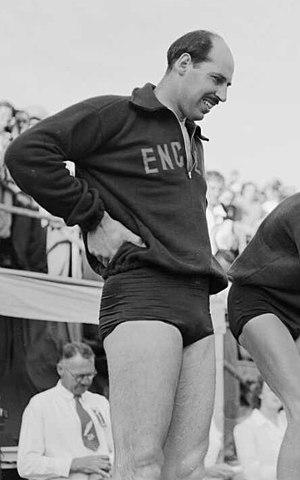
Royston Isaac Romain dit Roy est un nageur britannique, champion d'Europe du 200 m brasse, en 1947 à Monacoer double médaillé aux Jeux de l'Empire britannique de 1950.